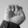
ASL letter: E